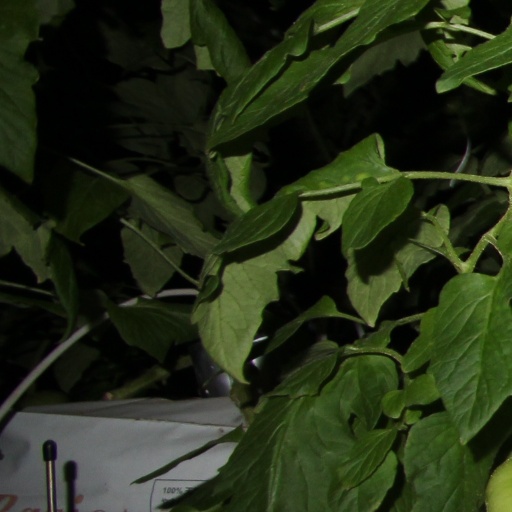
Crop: tomato